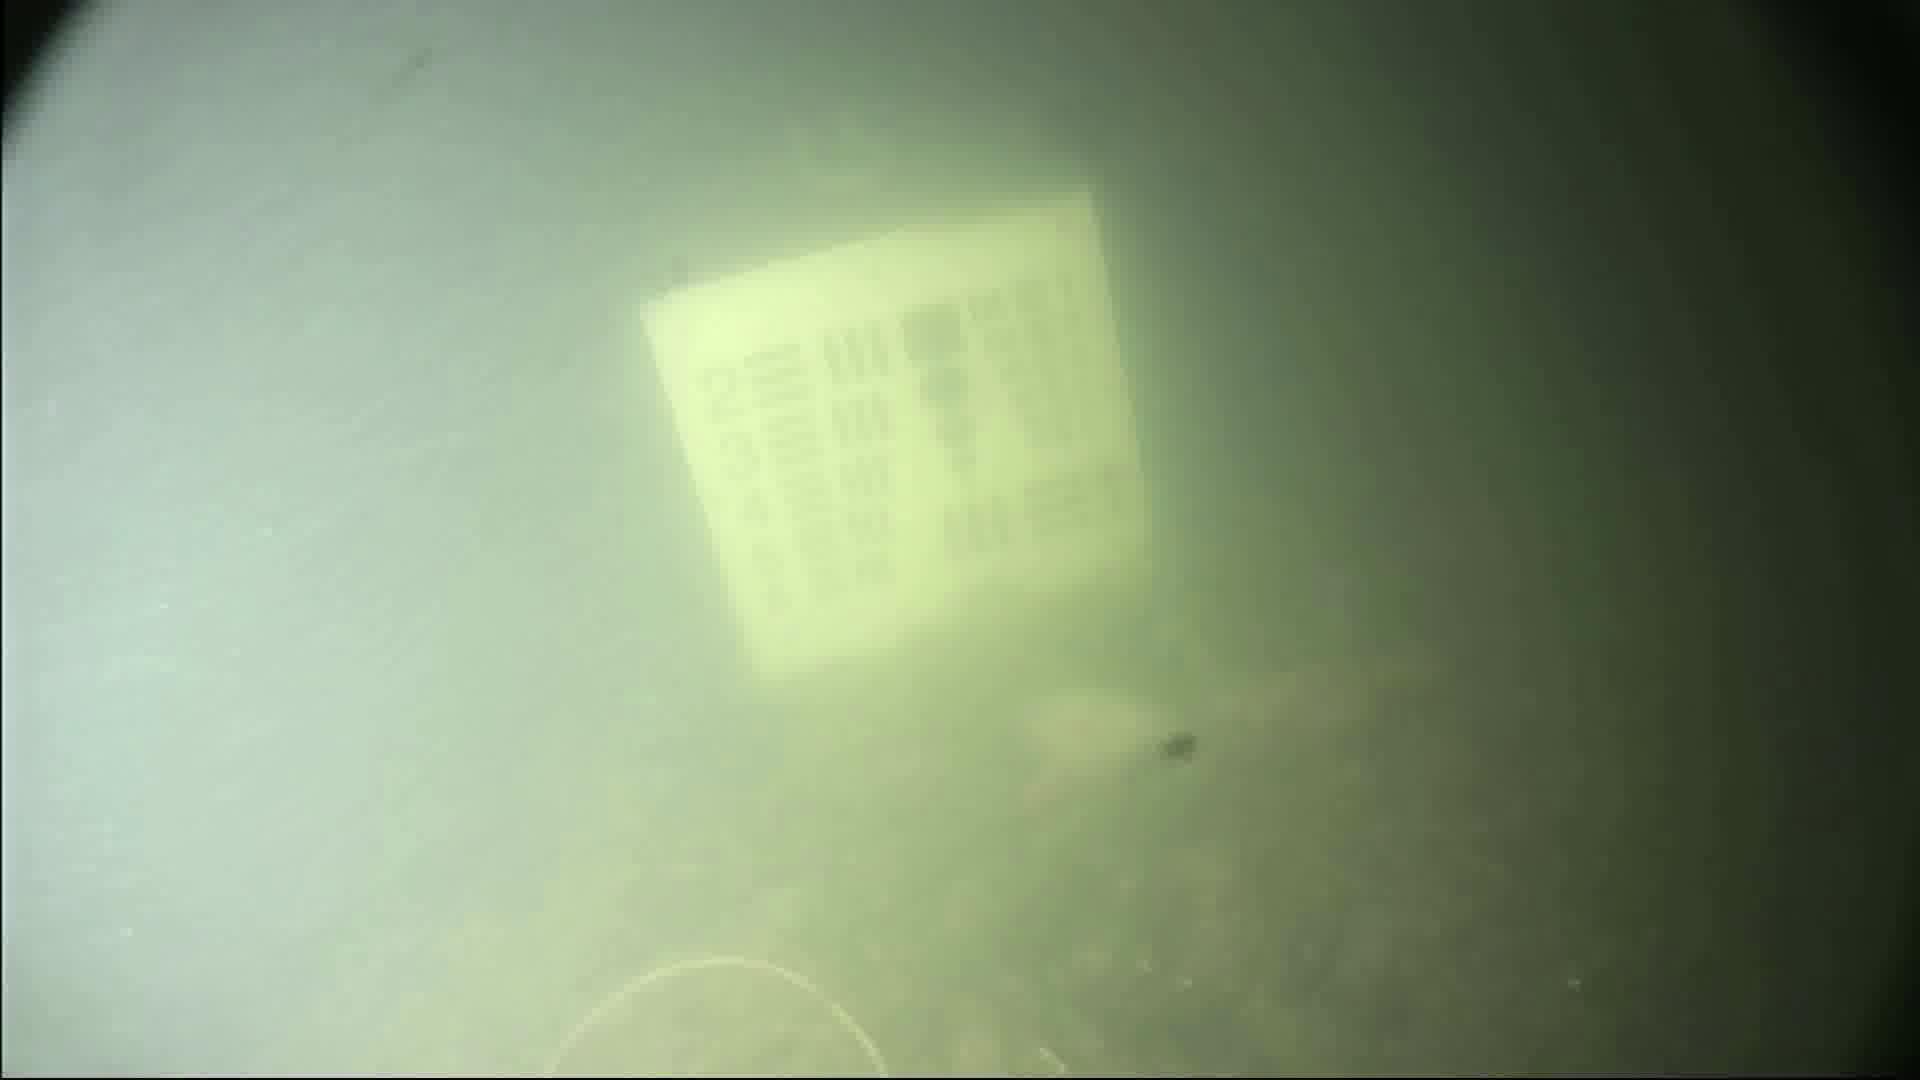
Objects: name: fish